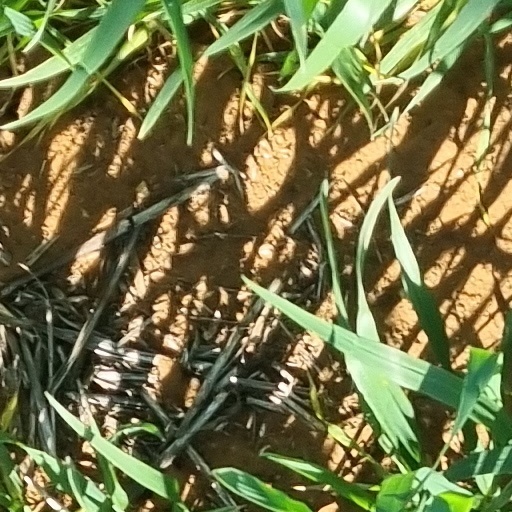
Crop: wheat